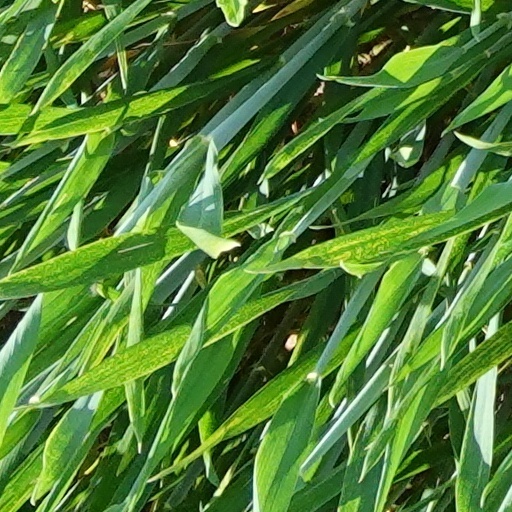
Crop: wheat